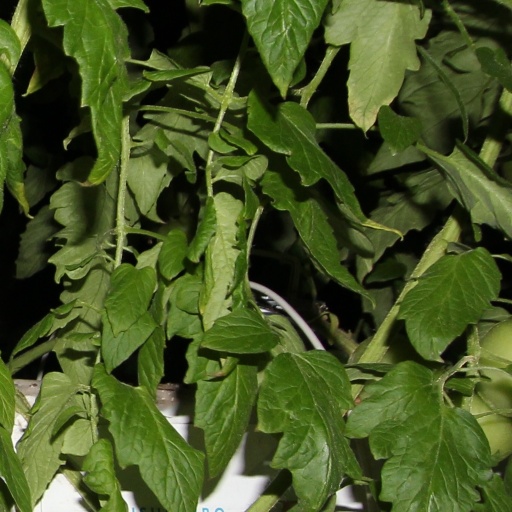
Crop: tomato